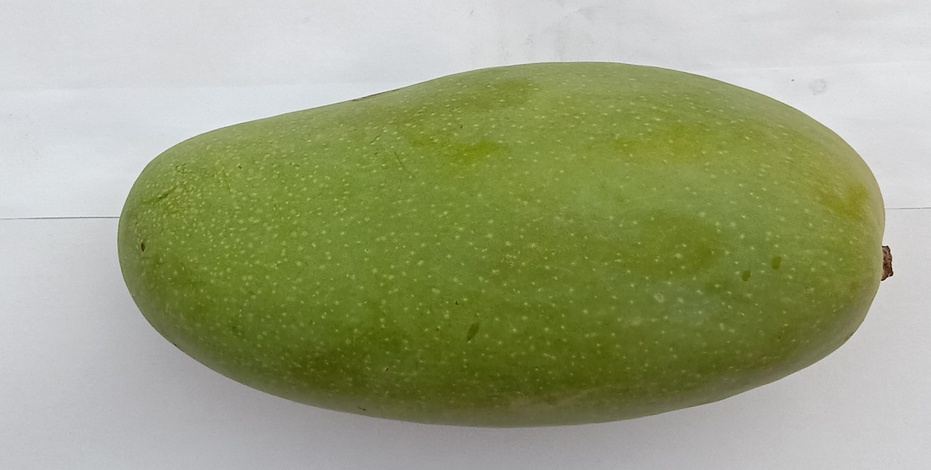
Mango variety: Dosehri